Union Station Bus Terminal

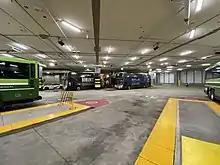
Bus terminal drop-off area

In 2007, the Greater Toronto Transportation Authority (today's Metrolinx) recommended relocating the outdated Toronto Coach Terminal and the Union Station bus terminal into one integrated bus terminal. Planning work continued over the next few years, with Metrolinx stating in 2012 that they were "contemplating building a new bus terminal at 45 Bay St." Intercity bus operators were in favour of moving from the Toronto Coach Terminal, as a location closer to the Gardiner Expressway would reduce journey times.